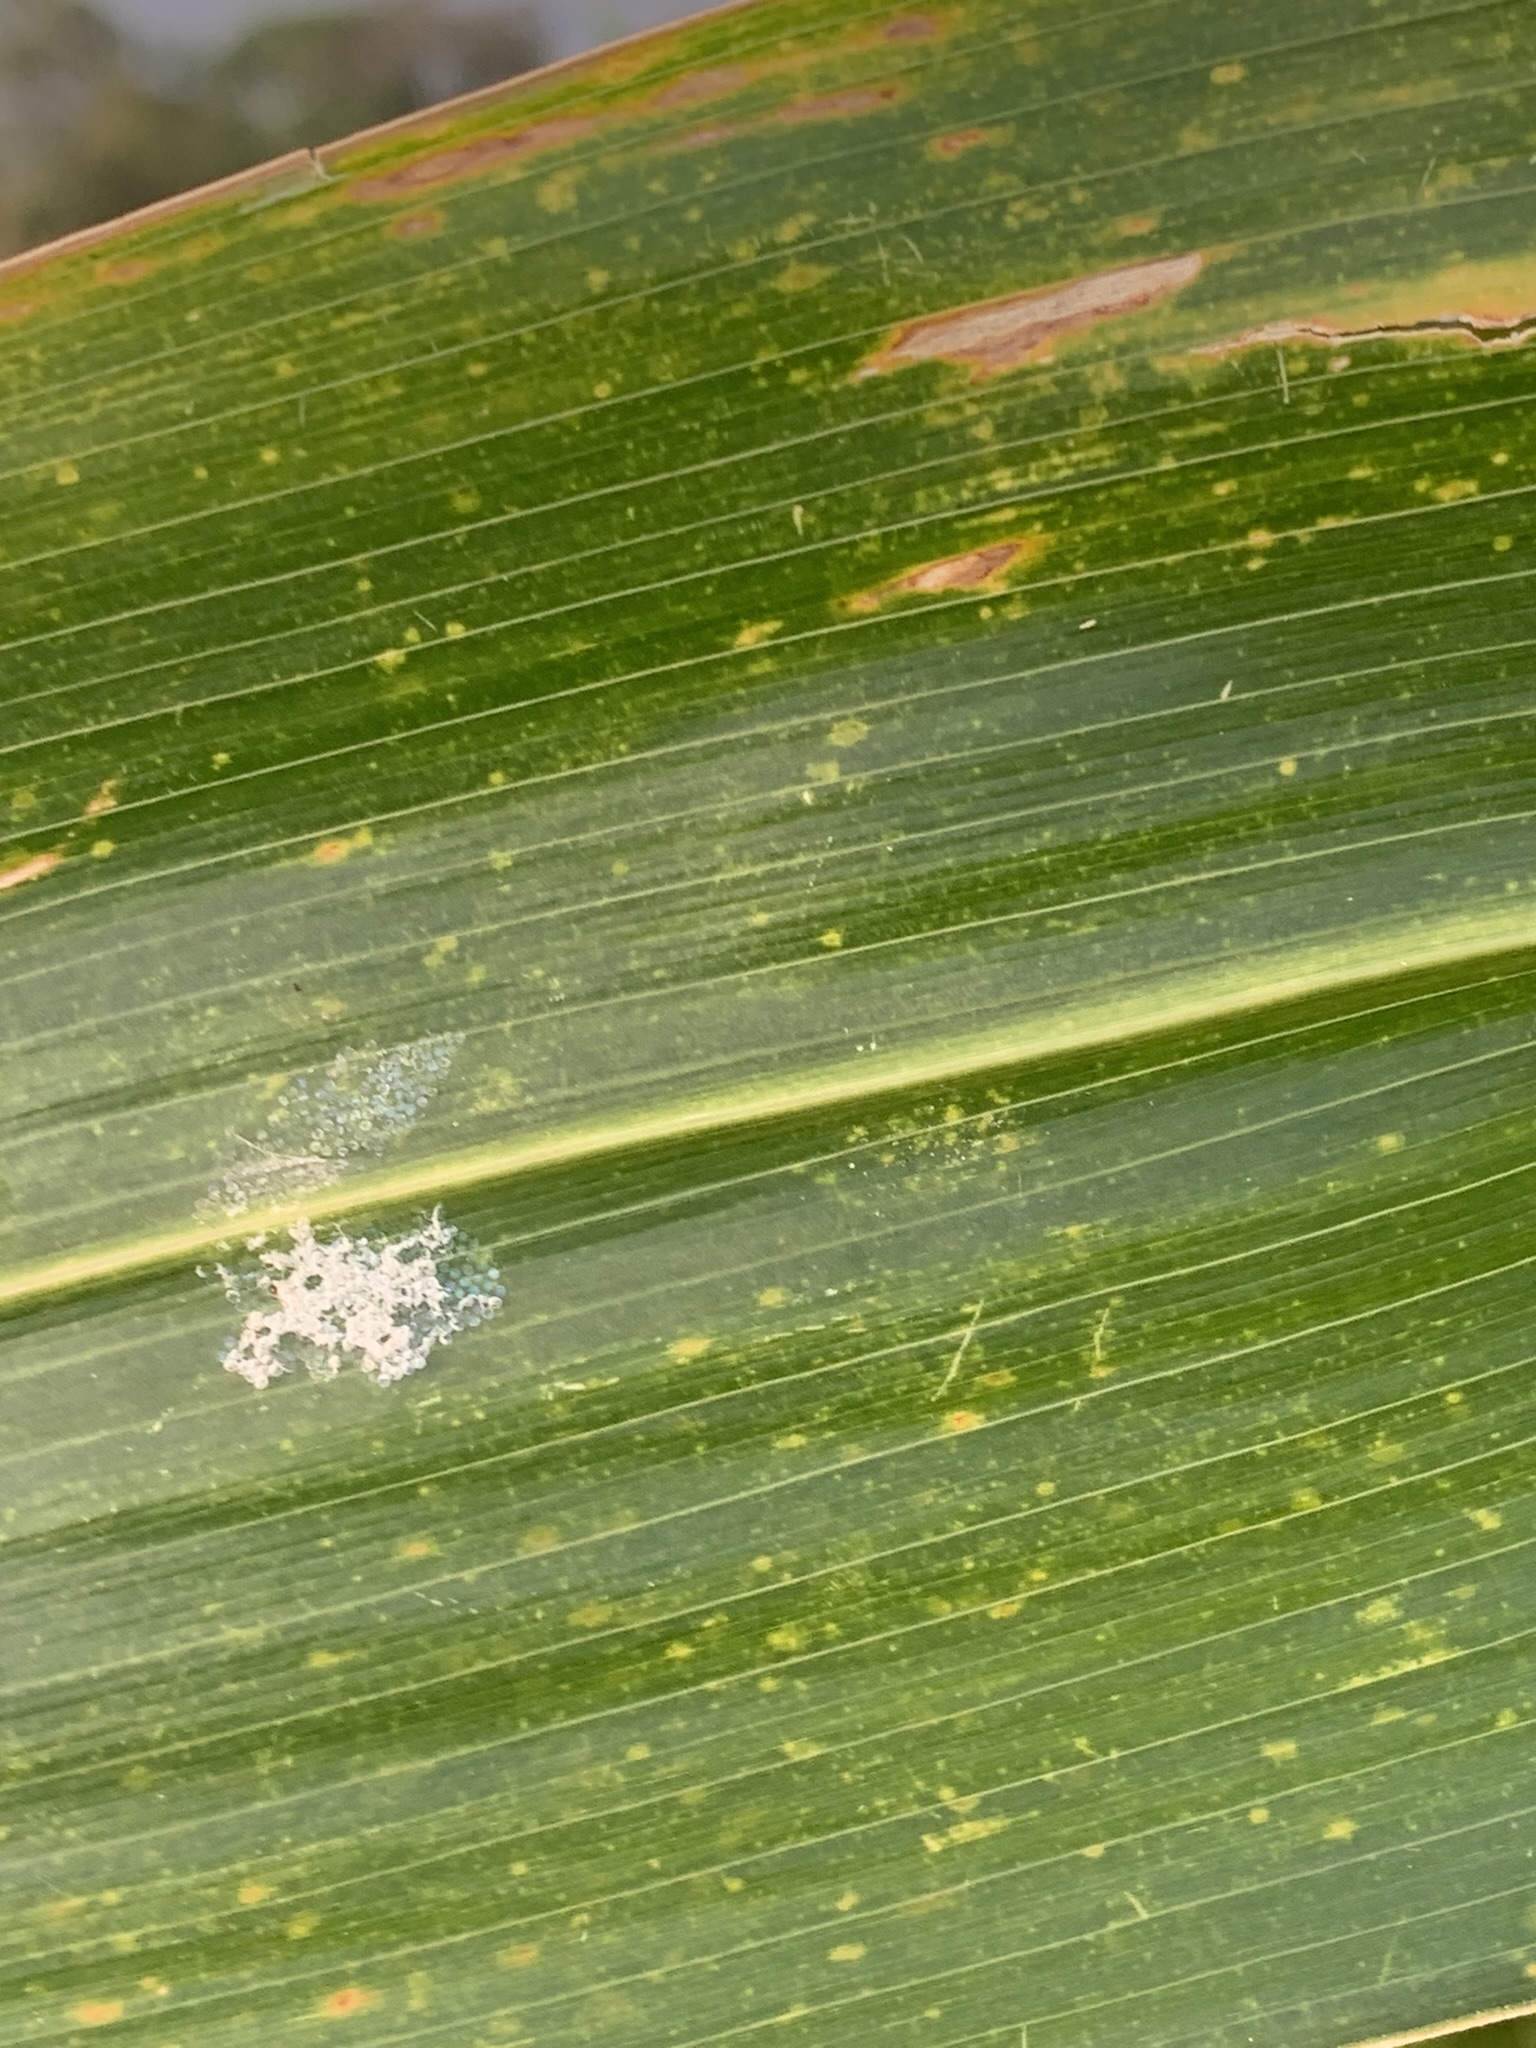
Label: MLN